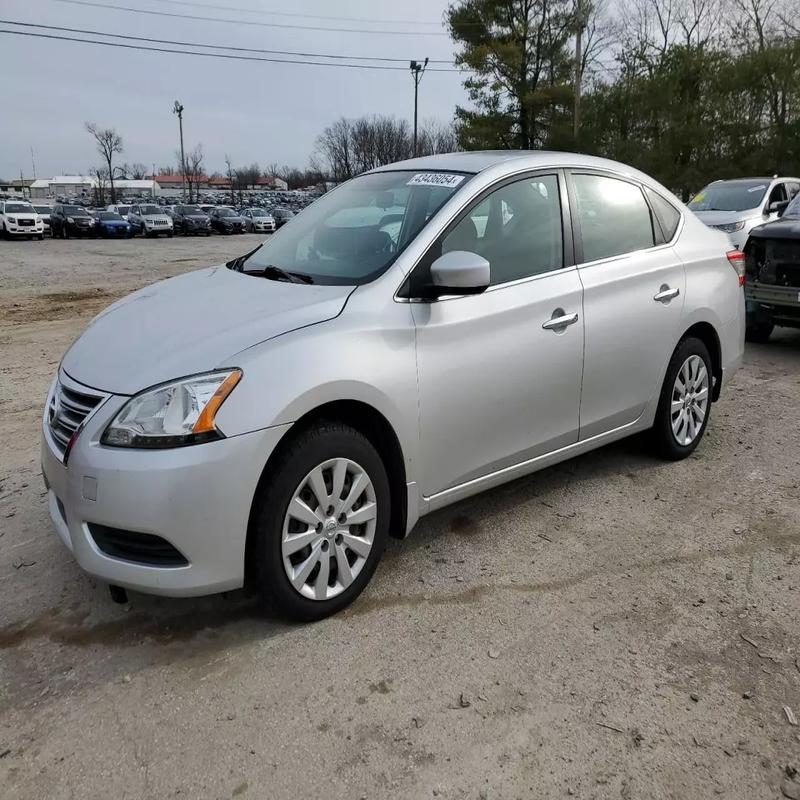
Aucun dommage détecté.
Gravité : aucun